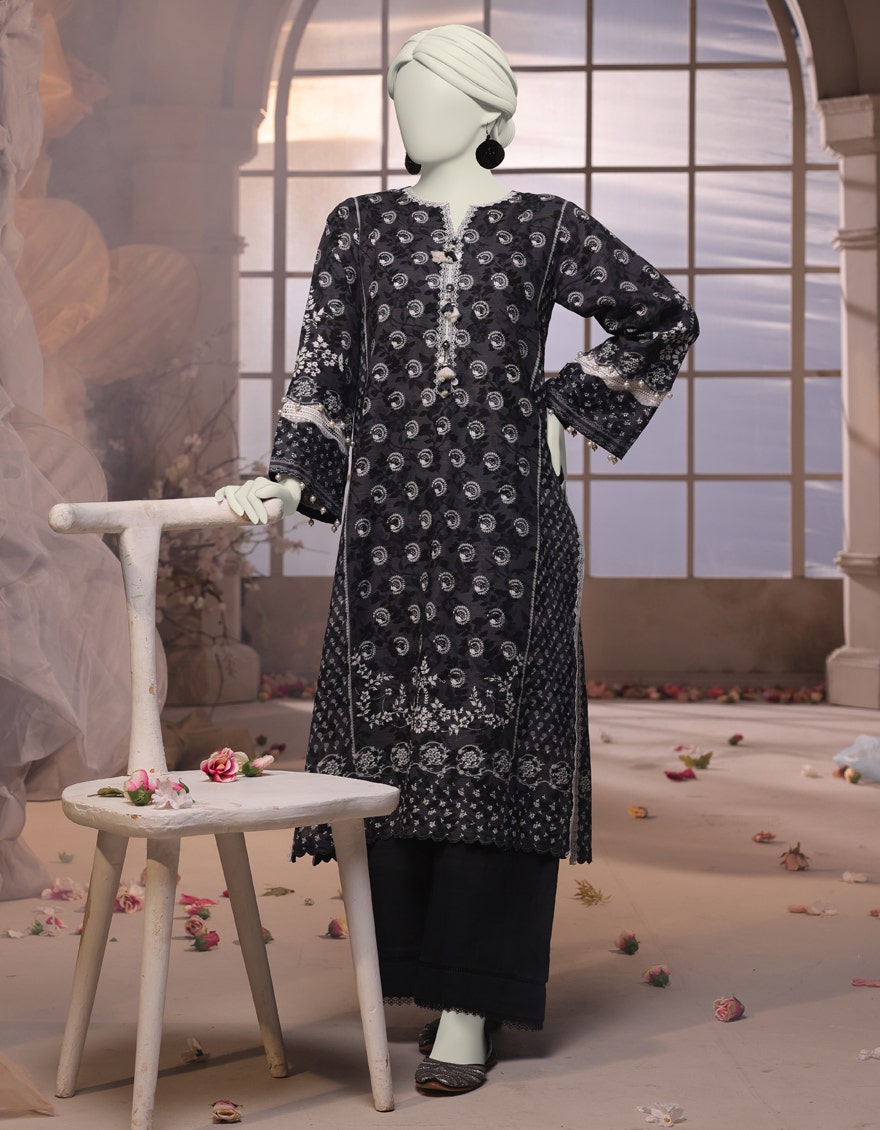
black multi embroidered cotton tunic